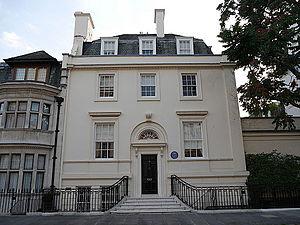
Wilton Crescent est une rue de Londres, située dans le quartier de Belgravia.